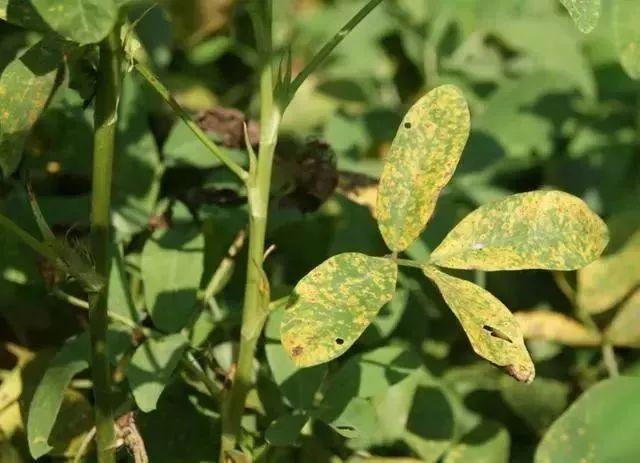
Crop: unknown
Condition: bean_rust